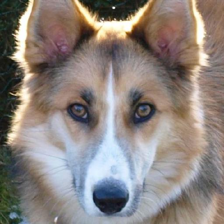
Label: animals